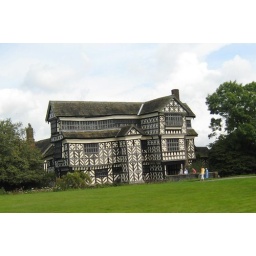
15th century manor house 4 miles SW of Congleton, Cheshire. Oldest timber framed building in England.